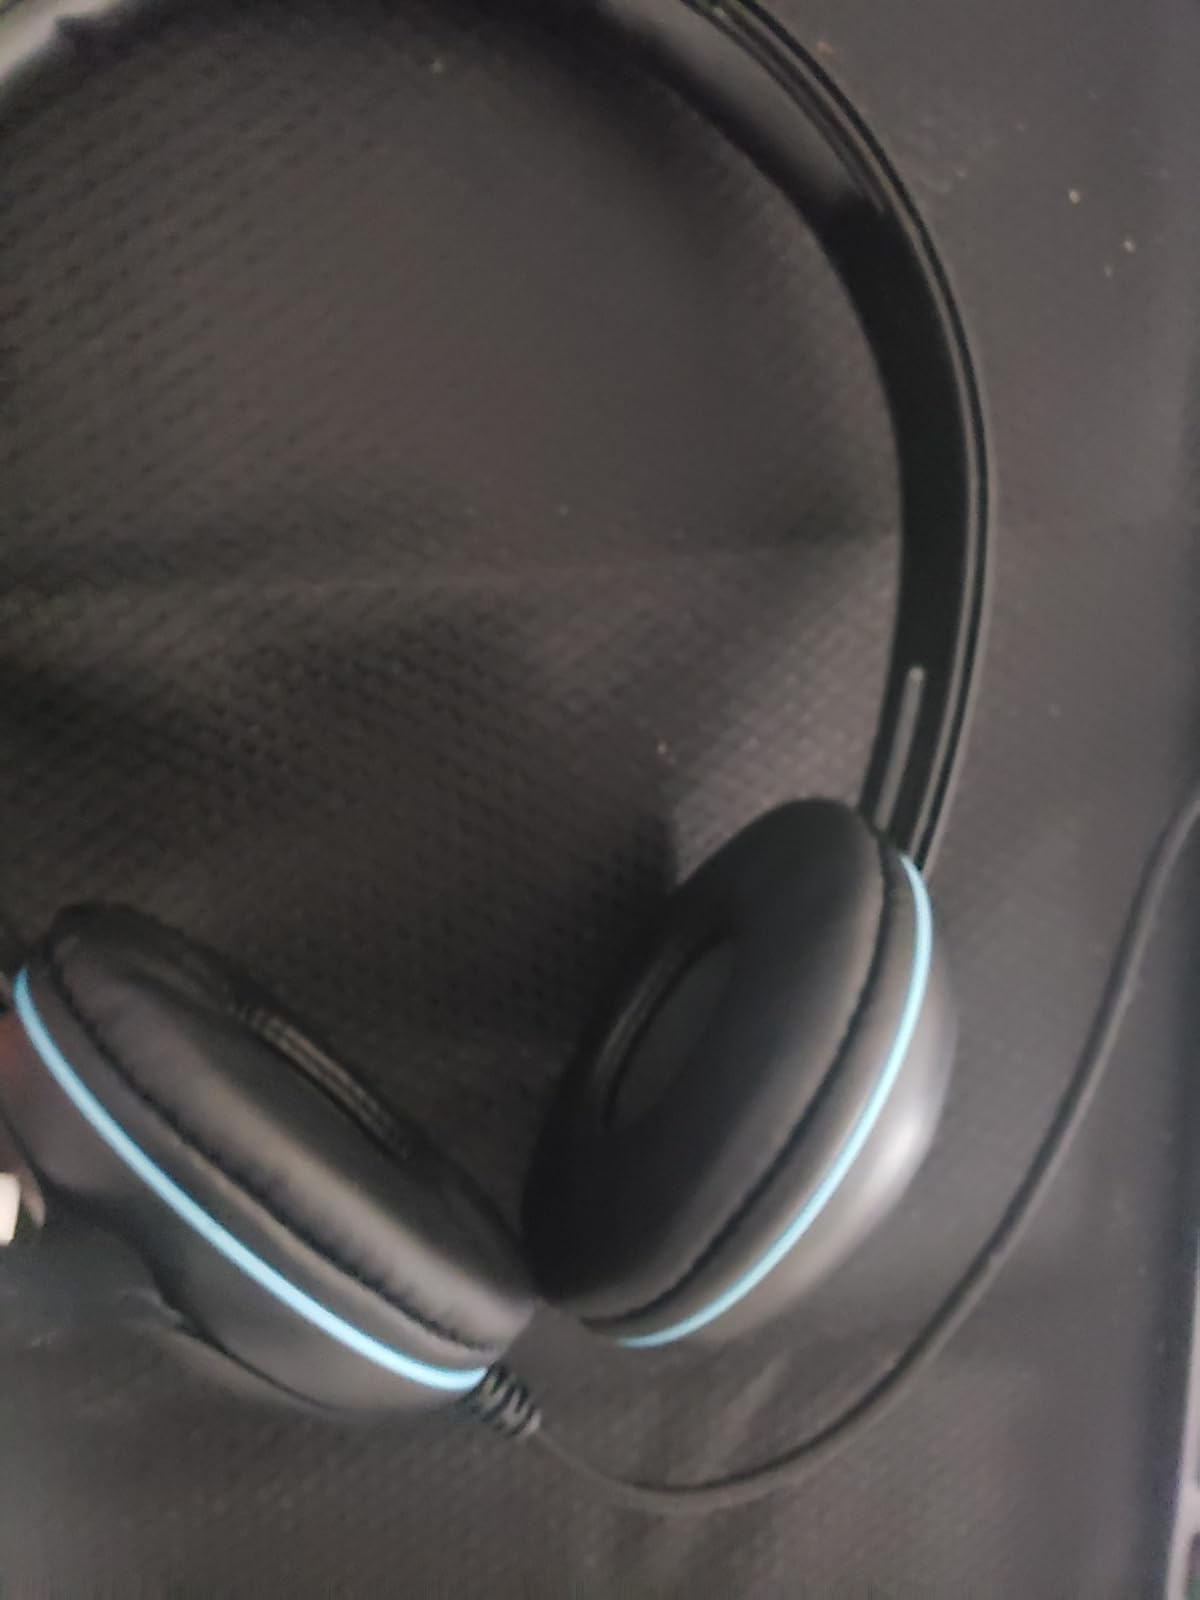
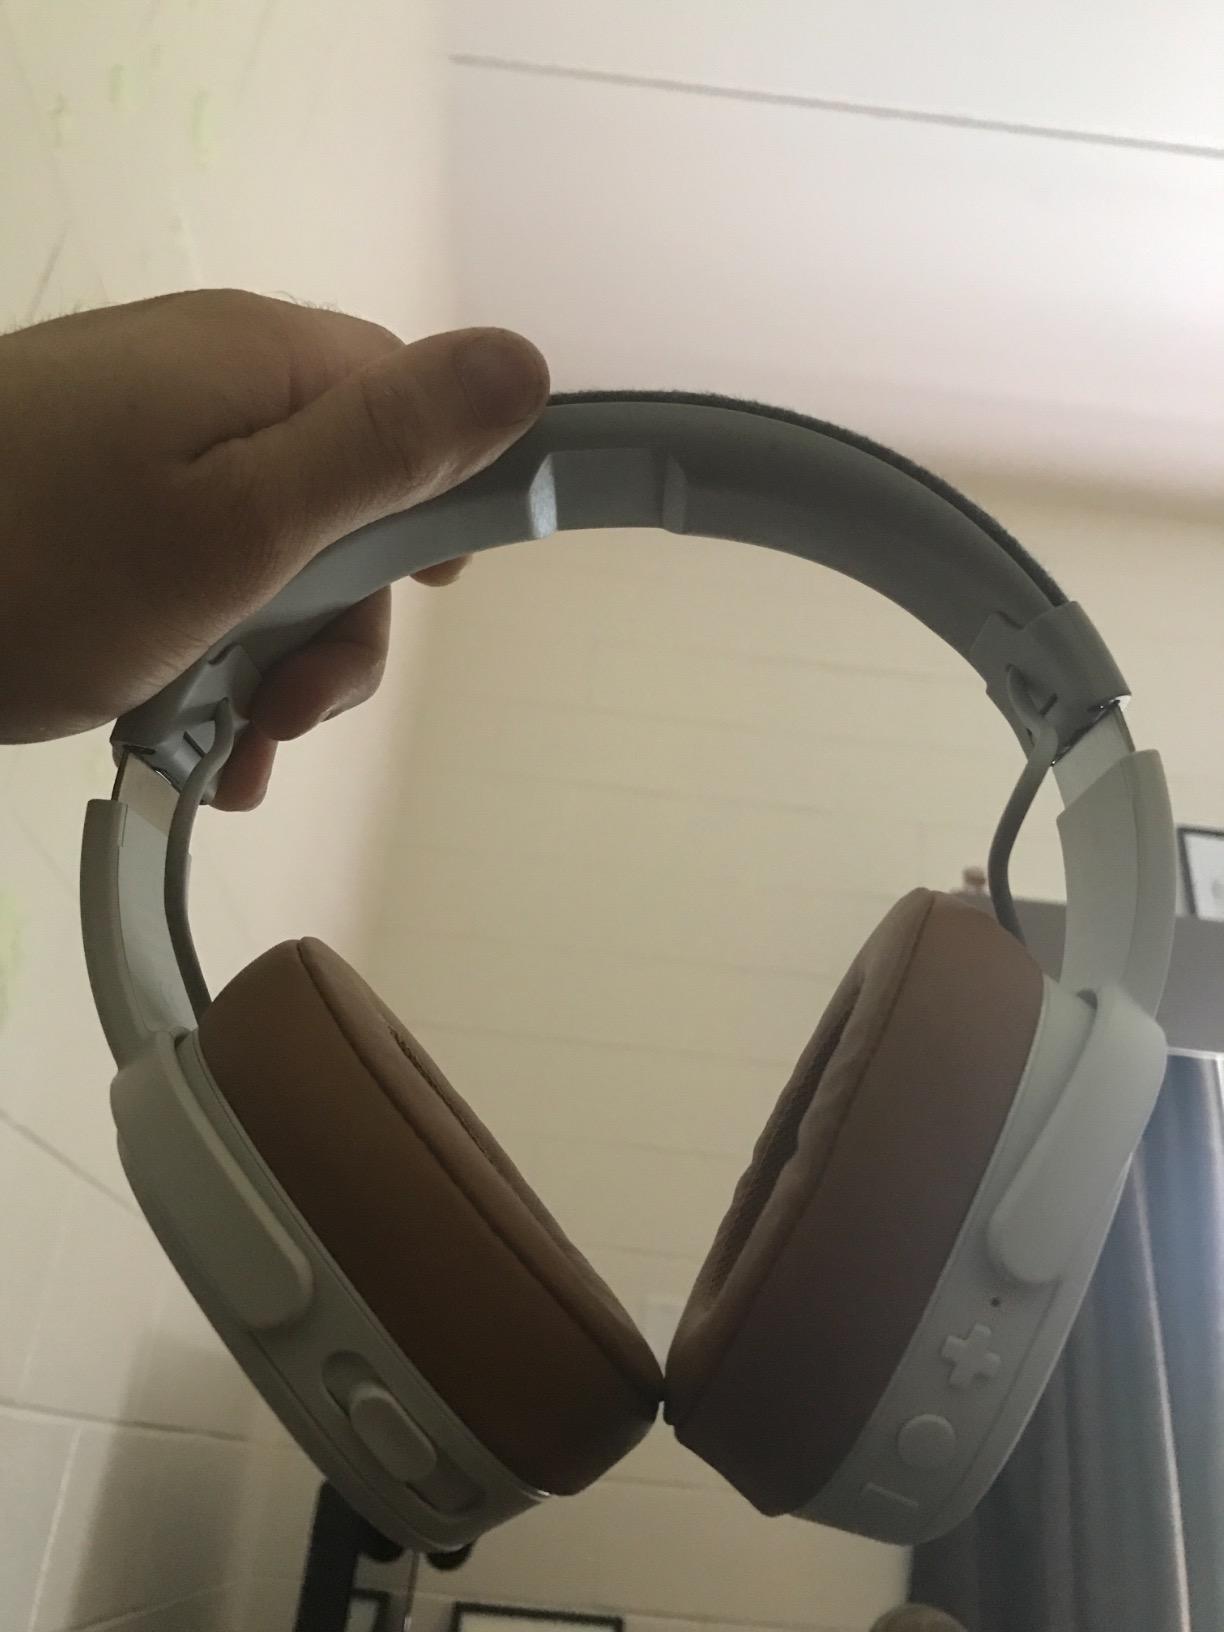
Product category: headphones
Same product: no